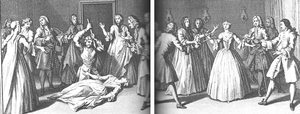
Le vocable « convulsionnaires » est forgé au XVIIIᵉ siècle, à partir du terme médical de convulsion. En effet, il sert à l'origine à désigner collectivement des individus atteints de troubles mentaux qui, lors de transes mystico-religieuses, présentent des convulsions, entre autres manifestations spectaculaires. Le terme est ensuite appliqué dès 1731 à un mouvement politico-religieux né dans le contexte de l'opposition janséniste à la bulle Unigenitus et à la répression politique et religieuse des prêtres appelants. Ce mouvement est défini par ses acteurs comme l'« Œuvre des convulsions ».
La convulsion est la contraction violente et involontaire d'un ou plusieurs muscles, d'un ou plusieurs membres, voire de tout le corps.